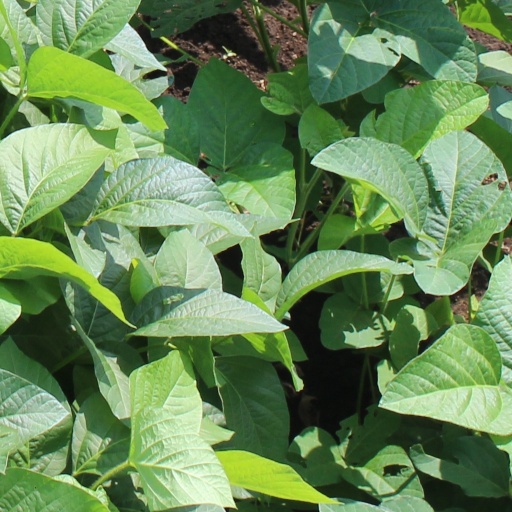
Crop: soybean